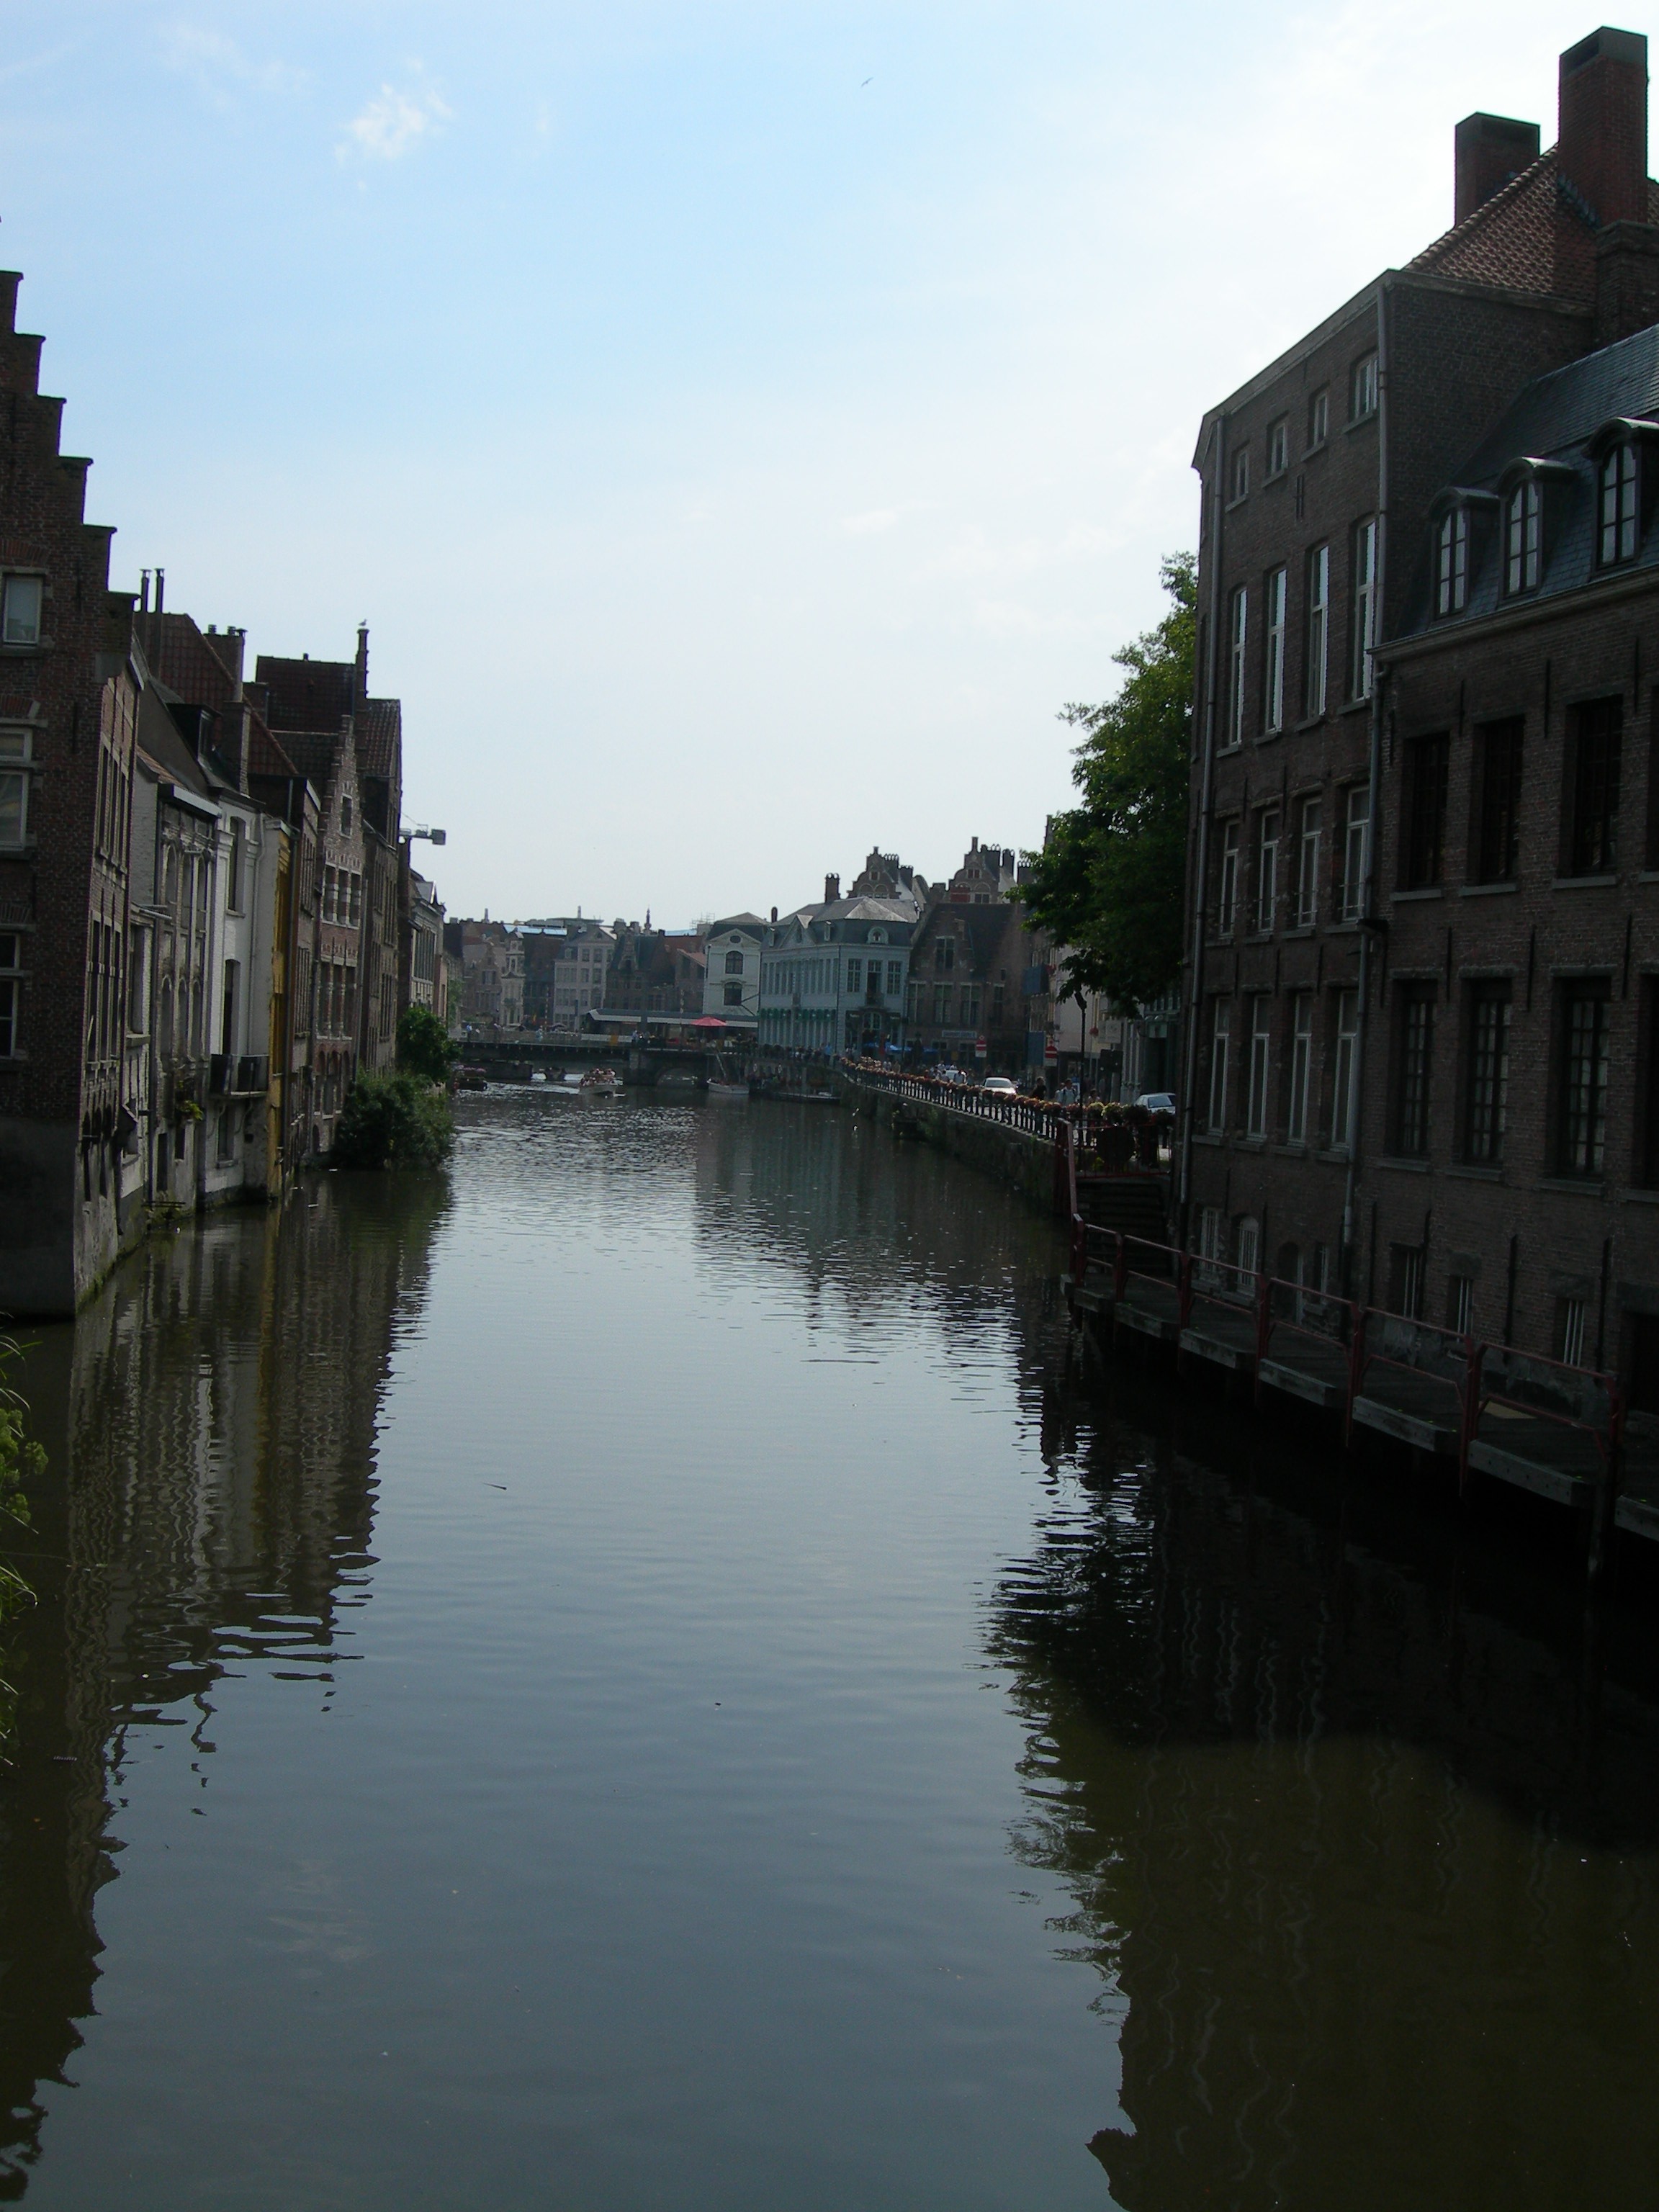
water, boat, town, building, old, city, river, canal, vacation, travel, reflection, vehicle, waterway, body of water, belgium, channel, moat, landform, geographical feature